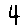
Label: 4